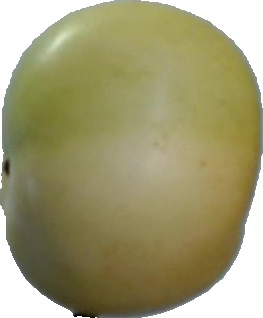
Label: apple_6